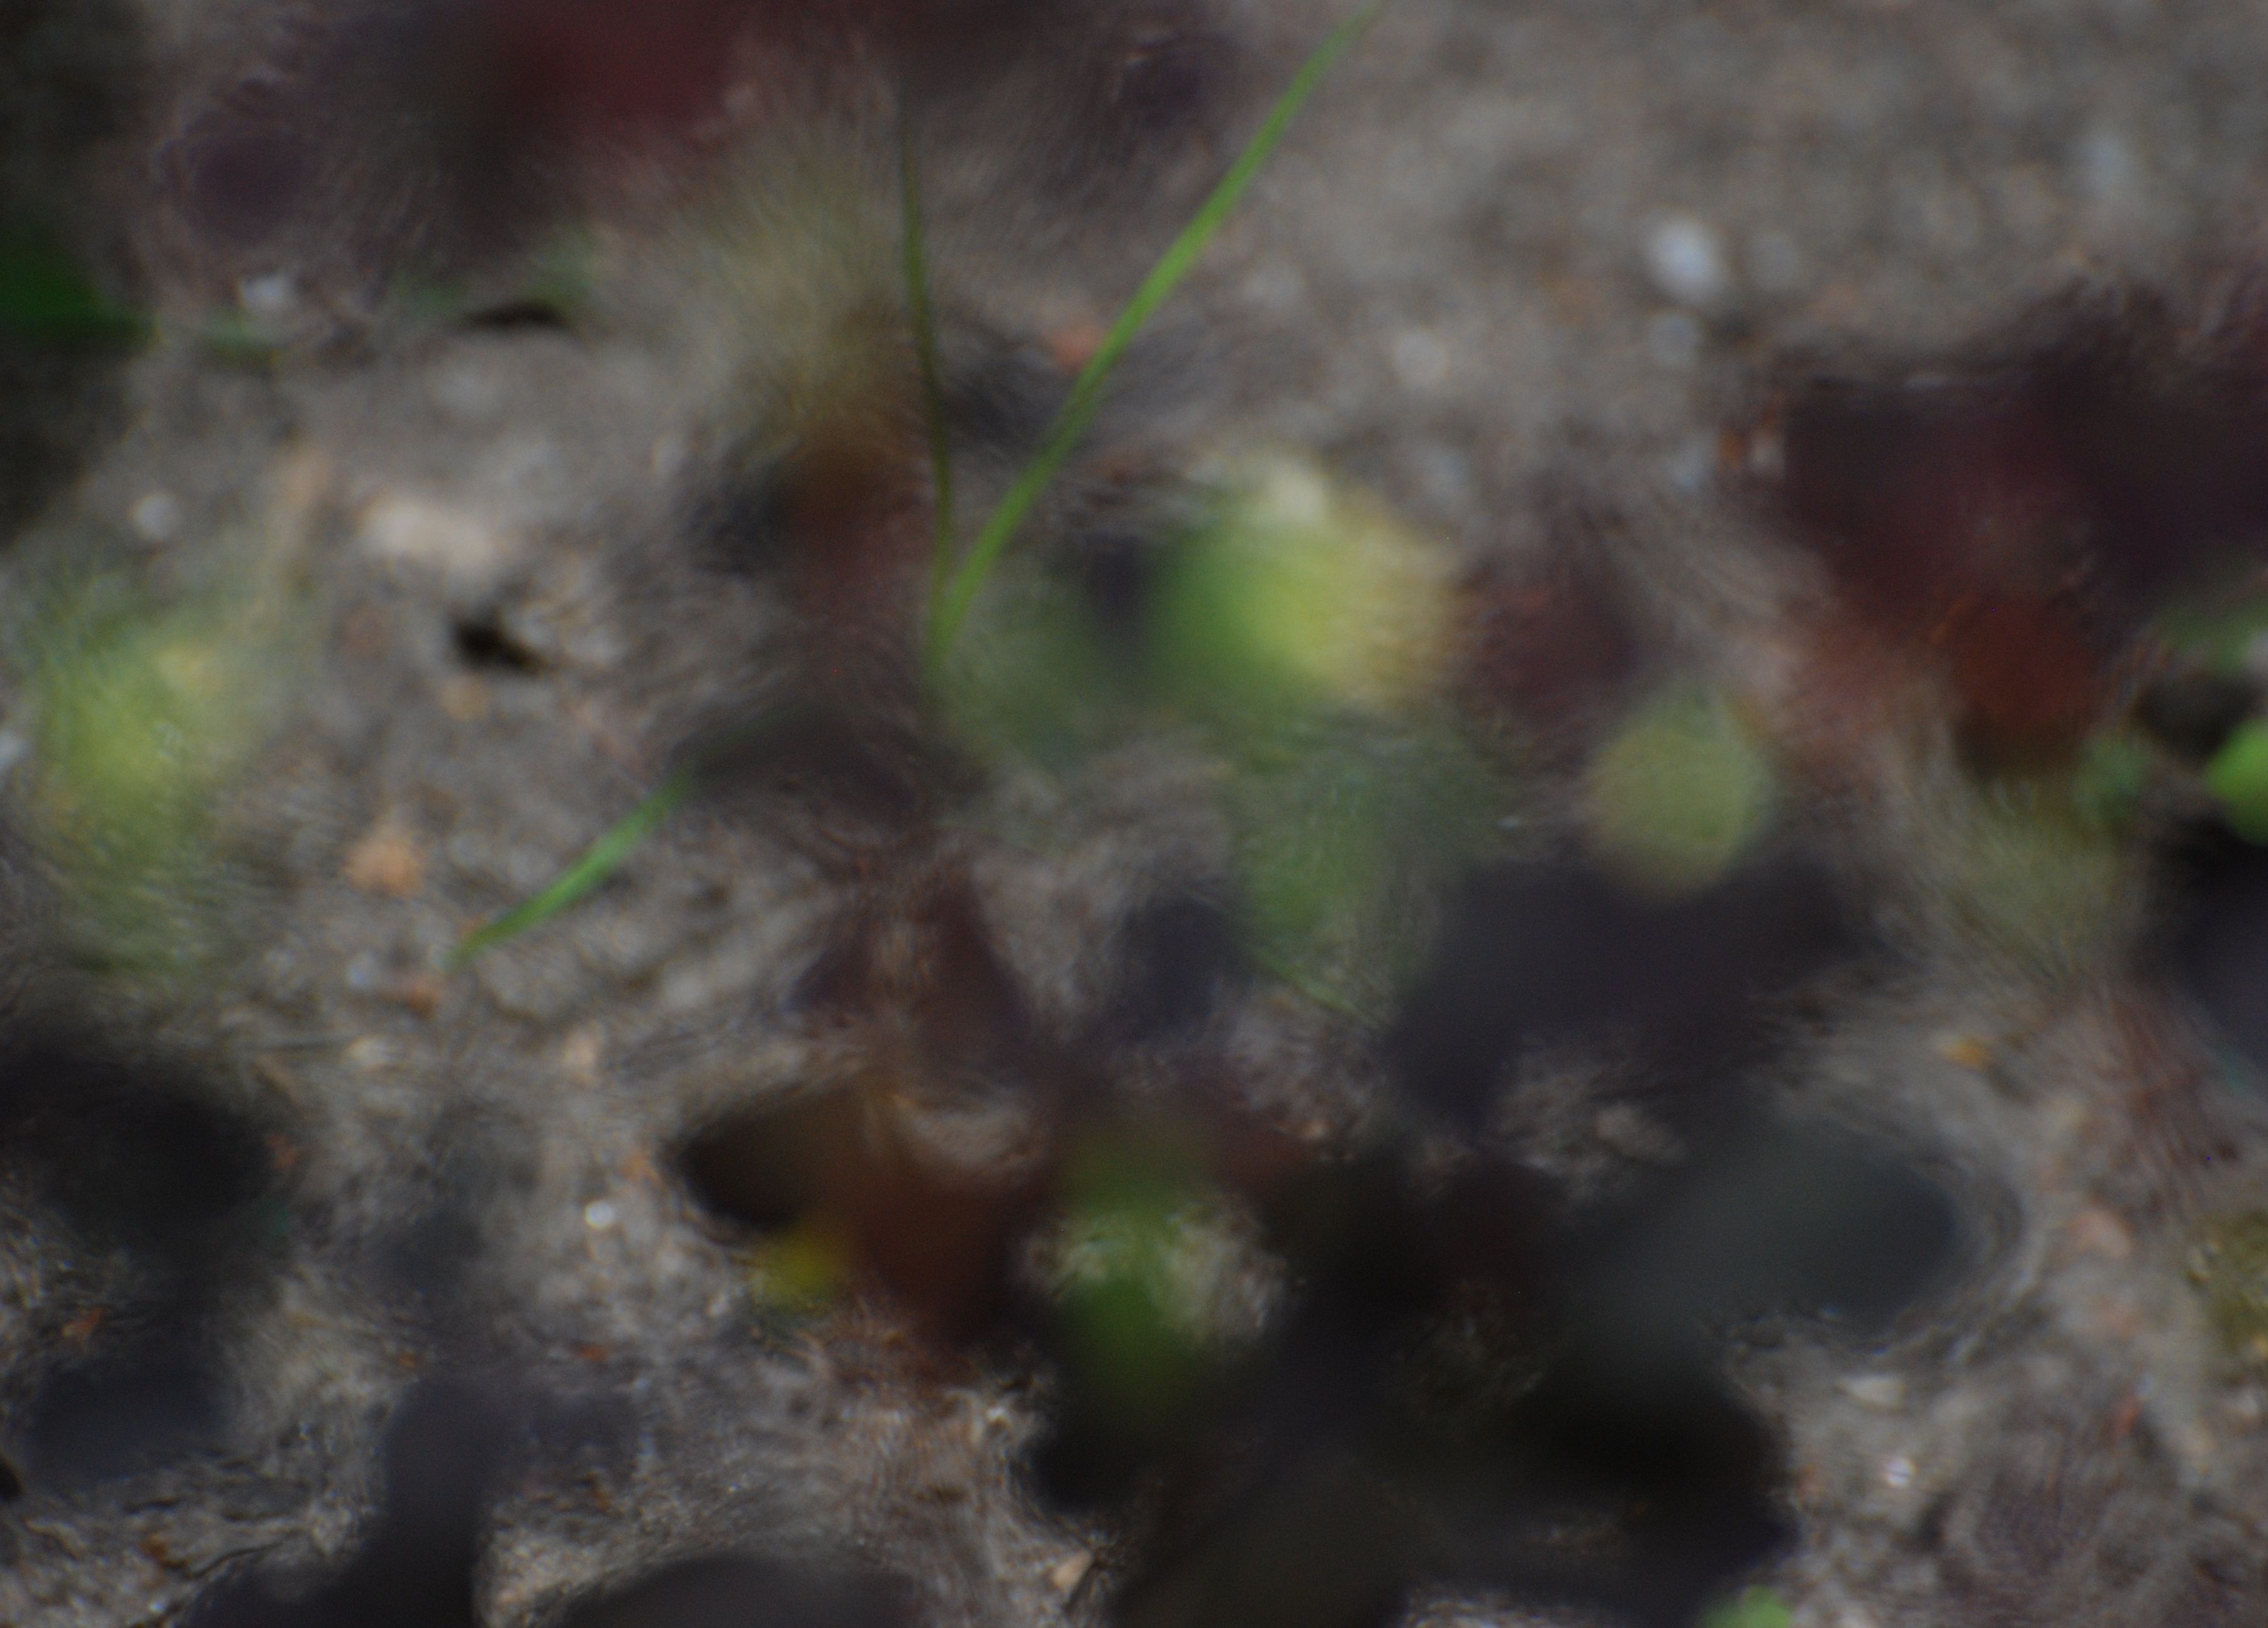
nature, plant, leaf, flower, underwater, green, biology, fauna, algae, platinumphoto, macro photography, marine biology